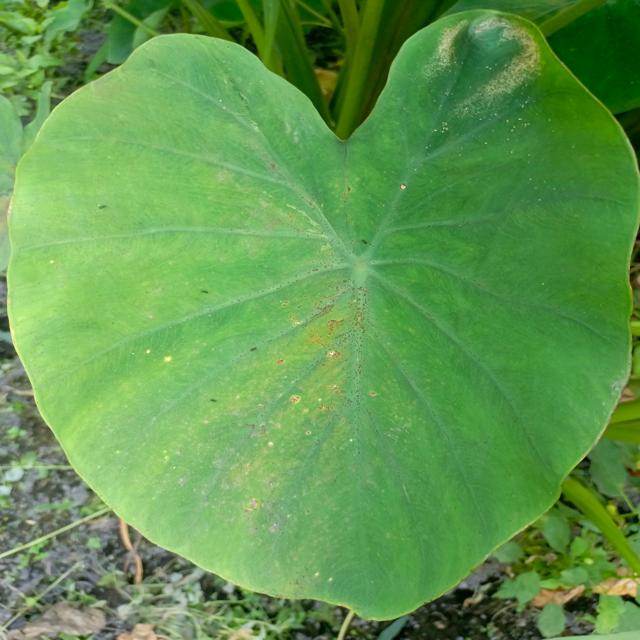
Label: Early_Blight